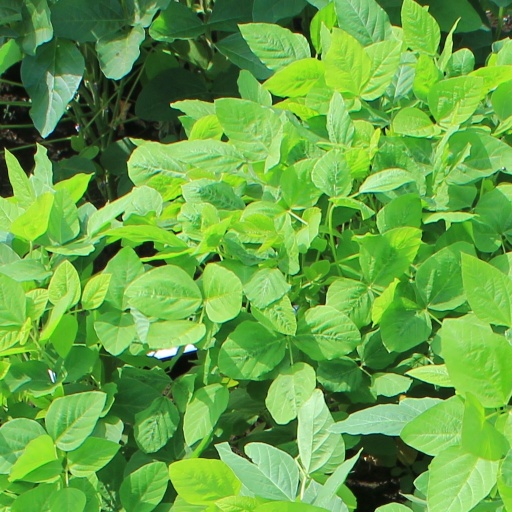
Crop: soybean